Tonny Sørensen

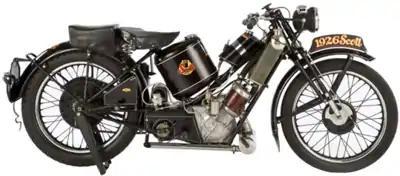
Tonny Sorensen's Von Dutch-restored 1929 Super Squirrel.

His art collection includes works from lowbrow and pop-surrealism artists Basquiat, Ron English, Shepard Fairey, Kenny "Von Dutch" Howard and Ed "Big Daddy" Roth.